Akira Ishida

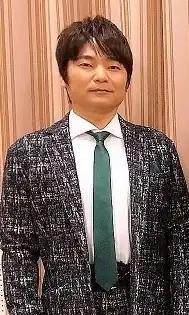
Akira Ishida in 2020

For his portrayal of Saki Abdusha in "Sakura Wars", and Athrun Zala in "Mobile Suit Gundam SEED", "Mobile Suit Gundam SEED Destiny" and "Mobile Suit Gundam SEED Freedom" and Masahiro Sanada in "Tenjō Tenge", he was chosen as the most popular voice actor in the Animage Anime Grand Prix in 2004, and won the Best Supporting Character (male) award at the 1st Seiyu Awards in 2007. He is best known for his roles as Akaza in "", Gaara in "Naruto", Zeref in "Fairy Tail", Cho Hakkai in "Saiyuki", Kaworu Nagisa in "Neon Genesis Evangelion", Kuja in "Final Fantasy", Otto Apocalypse in "Honkai Impact 3rd", Luocha in "", Kamisato Ayato in "Genshin Impact", Katsura Kotarou in "Gin Tama" & Eishi Tsukasa in "".